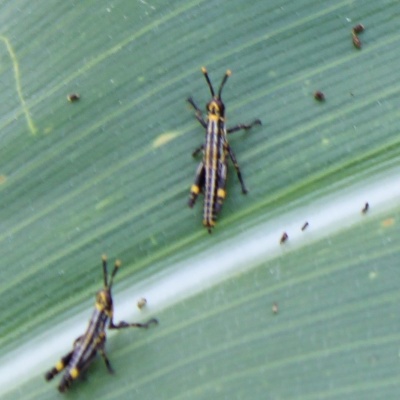
Crop: Maize
Condition: grasshoper